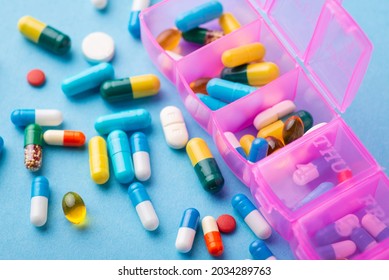
Label: plastic